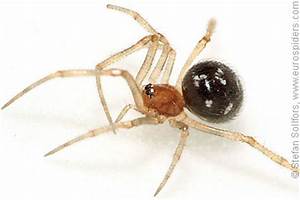
Label: ragno